Ladies' Magazine (1823–1833)

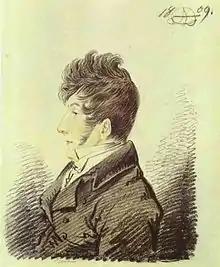
Publisher Peter Shalikov

Starting to publish the "Ladies' Journal", Prince Shalikov promised to publish on his pages new works of all genres and "other interesting news for some reason". According to his idea, the magazine was supposed to replace European female publications written out from abroad for readers.